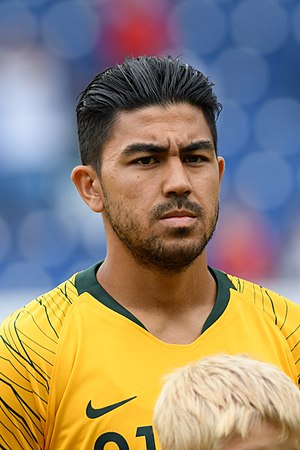
Massimo Luongo
Massimo Corey Luongo, er en australsk fodboldspiller. Han spiller for Queens Park Rangers i England.